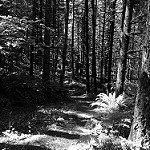
Label: B & W